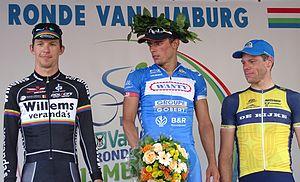
Reportage réalisé le dimanche 14 juin à l'occasion du départ et de l'arrivée du Tour du Limbourg 2015 à Tongres, Belgique.
La 64ᵉ édition du Tour du Limbourg a eu lieu le 14 juin 2015. La course fait partie du calendrier UCI Europe Tour 2015 en catégorie 1.1.
L'UCI Europe Tour 2015 est la onzième édition de l'UCI Europe Tour, l'un des cinq circuits continentaux de cyclisme de l'Union cycliste internationale. Il est composé d'environ 400 compétitions organisées du 29 janvier au 8 novembre 2015 en Europe.